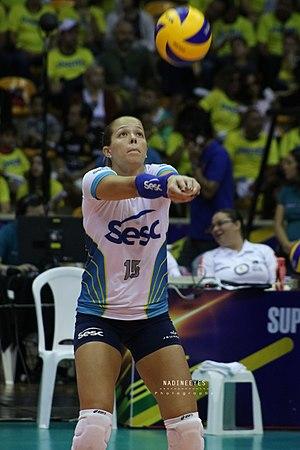
Monique Marinho Pavão est une joueuse brésilienne de volley-ball née le 31 octobre 1986 à Rio de Janeiro. Elle mesure 1,78 m et joue au poste d'attaquante. Sa sœur jumelle Michelle Marinho Pavão est également joueuse de volley-ball.